Lazarus Chakwera

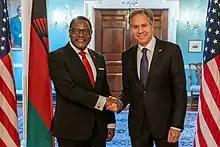
Chakwera with US Secretary of State Antony Blinken in 2022

President Chakwera formed a strong and positive relationship with British prime minister Boris Johnson, describing their partnership as "crucial." Prime Minister Boris Johnson expressed hope for a long-term UK-Malawi partnership that focused on promoting green technologies in Malawi, and Malawi's government spokesperson and Minister of Information, Gospel Kazako said that Johnson and President Chakwera would discuss "various development, trade and investment deals, which so far has been a great success and Malawi stands to benefit more and better." After the 2021 Zambian general election in which Edgar Lungu lost to Hakainde Hichilema and then gracefully accepted the results of the election, President Chakwera said: "The pattern of peaceful transitions of power we have been seeing in our region in recent years, ... (with) Zambia being the latest member to embody that, are worthy of global acclaim and our applause."